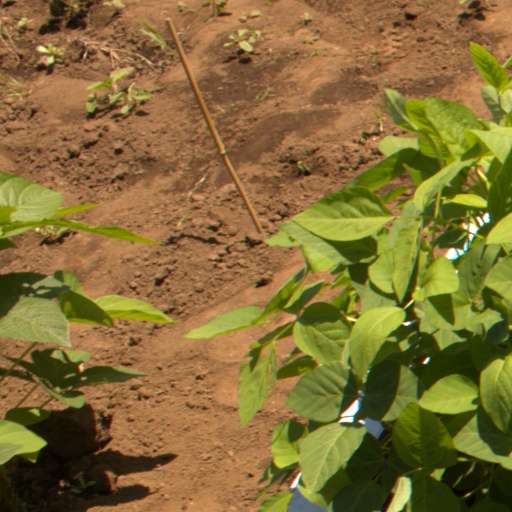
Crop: soybean